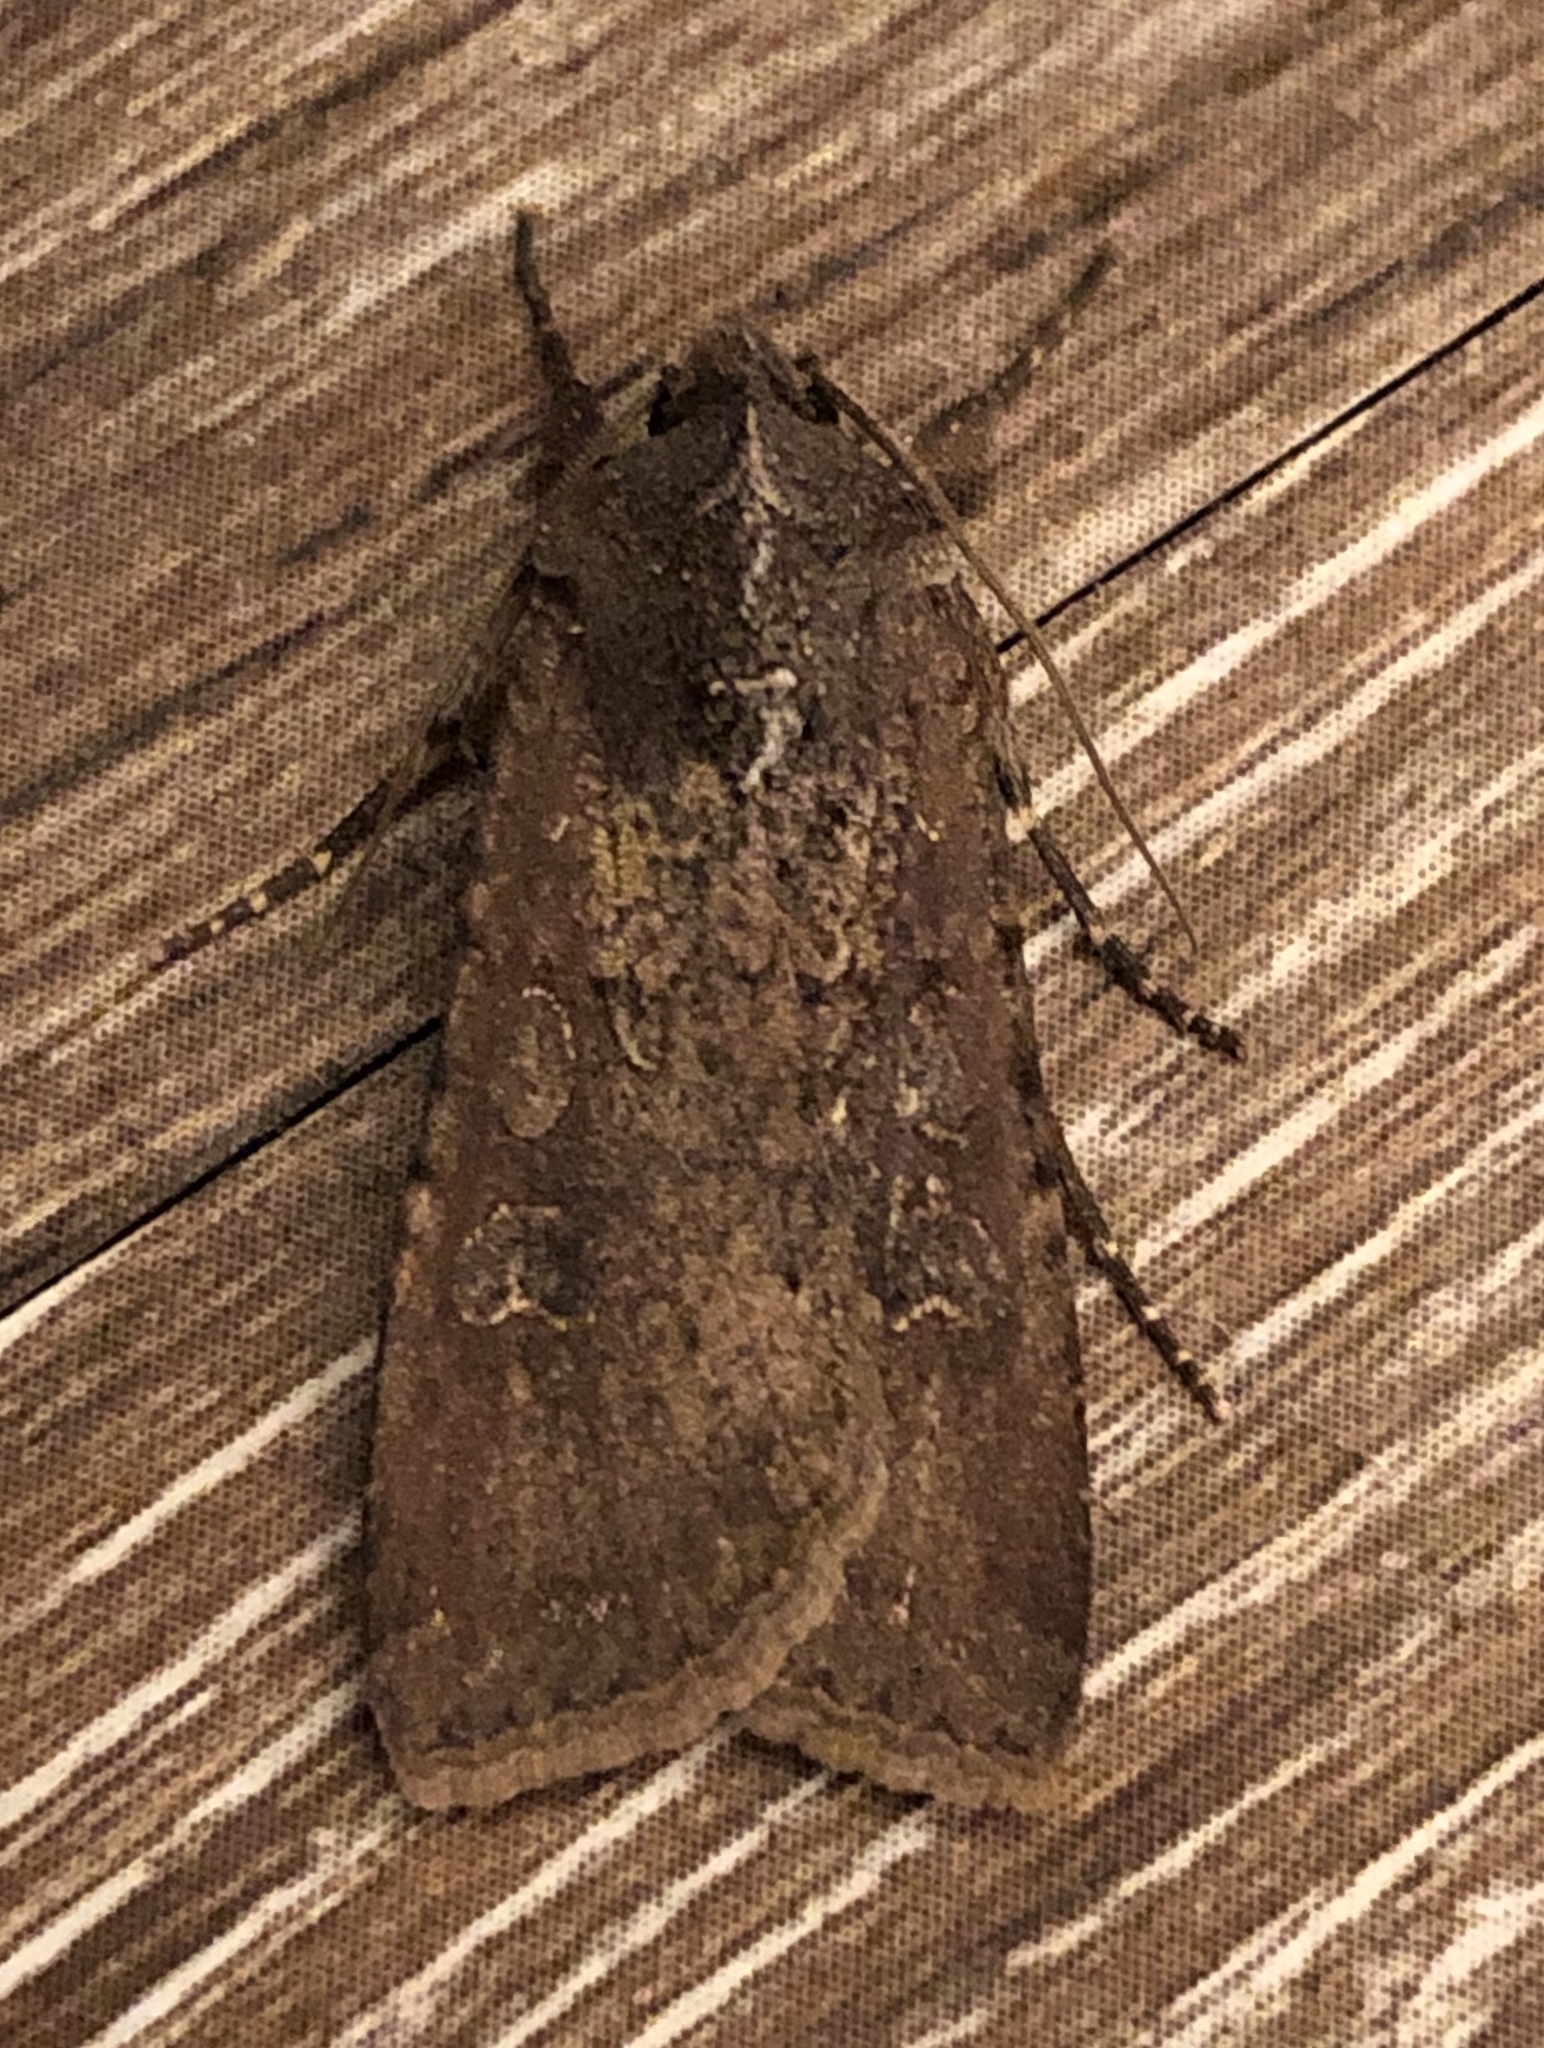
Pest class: cutworms